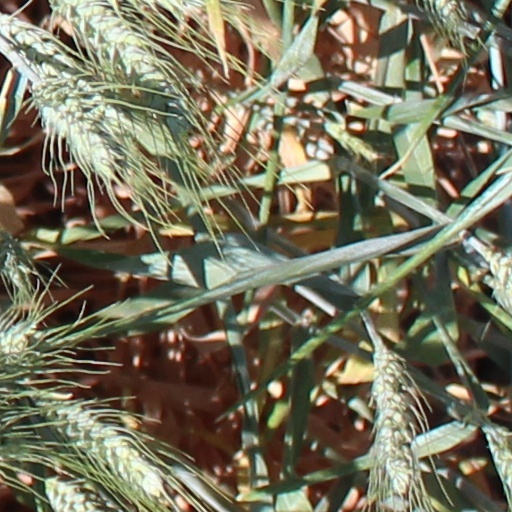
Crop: wheat